KZFM

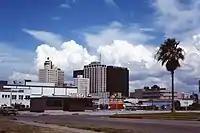
The 600 Building with former KZFM tower (center) is visible in this undated photo

On May 14, 1964, the station became known as KZFM. Later that year, financial problems prompted Master to take the station silent and put it up for sale. Gulf Business Music, Inc., a consortium primarily owned by the Balthrope family, bought KZFM for $104,250. The Balthropes returned KZFM to the air on December 8 from a new tower atop the 600 Building. Effective radiated power was raised twice in two years, first to 17,500 and then to 41,000 watts.